National parks of Rwanda

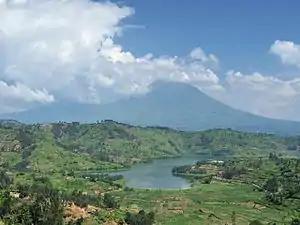
Volcanoes National Park (background) encompasses a portion of the Virungas volcanic chain, the last habitat of the mountain gorilla.

The national parks of Rwanda are protected ecosystems and wildlife reserves located within the borders of Rwanda in east central Africa. In 2020, these protected natural zones include the Volcanoes National Park, Akagera National Park and Nyungwe Forest. Maintenance of the national park system, as well as tourism infrastructure and promotion of the parks, is managed by the Rwanda Development Board (RDB) with assistance from government ministries.